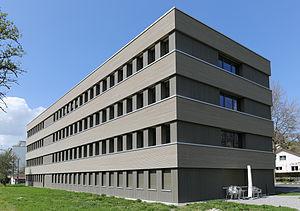
L'Office fédéral du développement territorial est un office fédéral suisse. Son acronyme, ARE, est utilisé dans toutes les langues et provient du nom allemand de l'office.